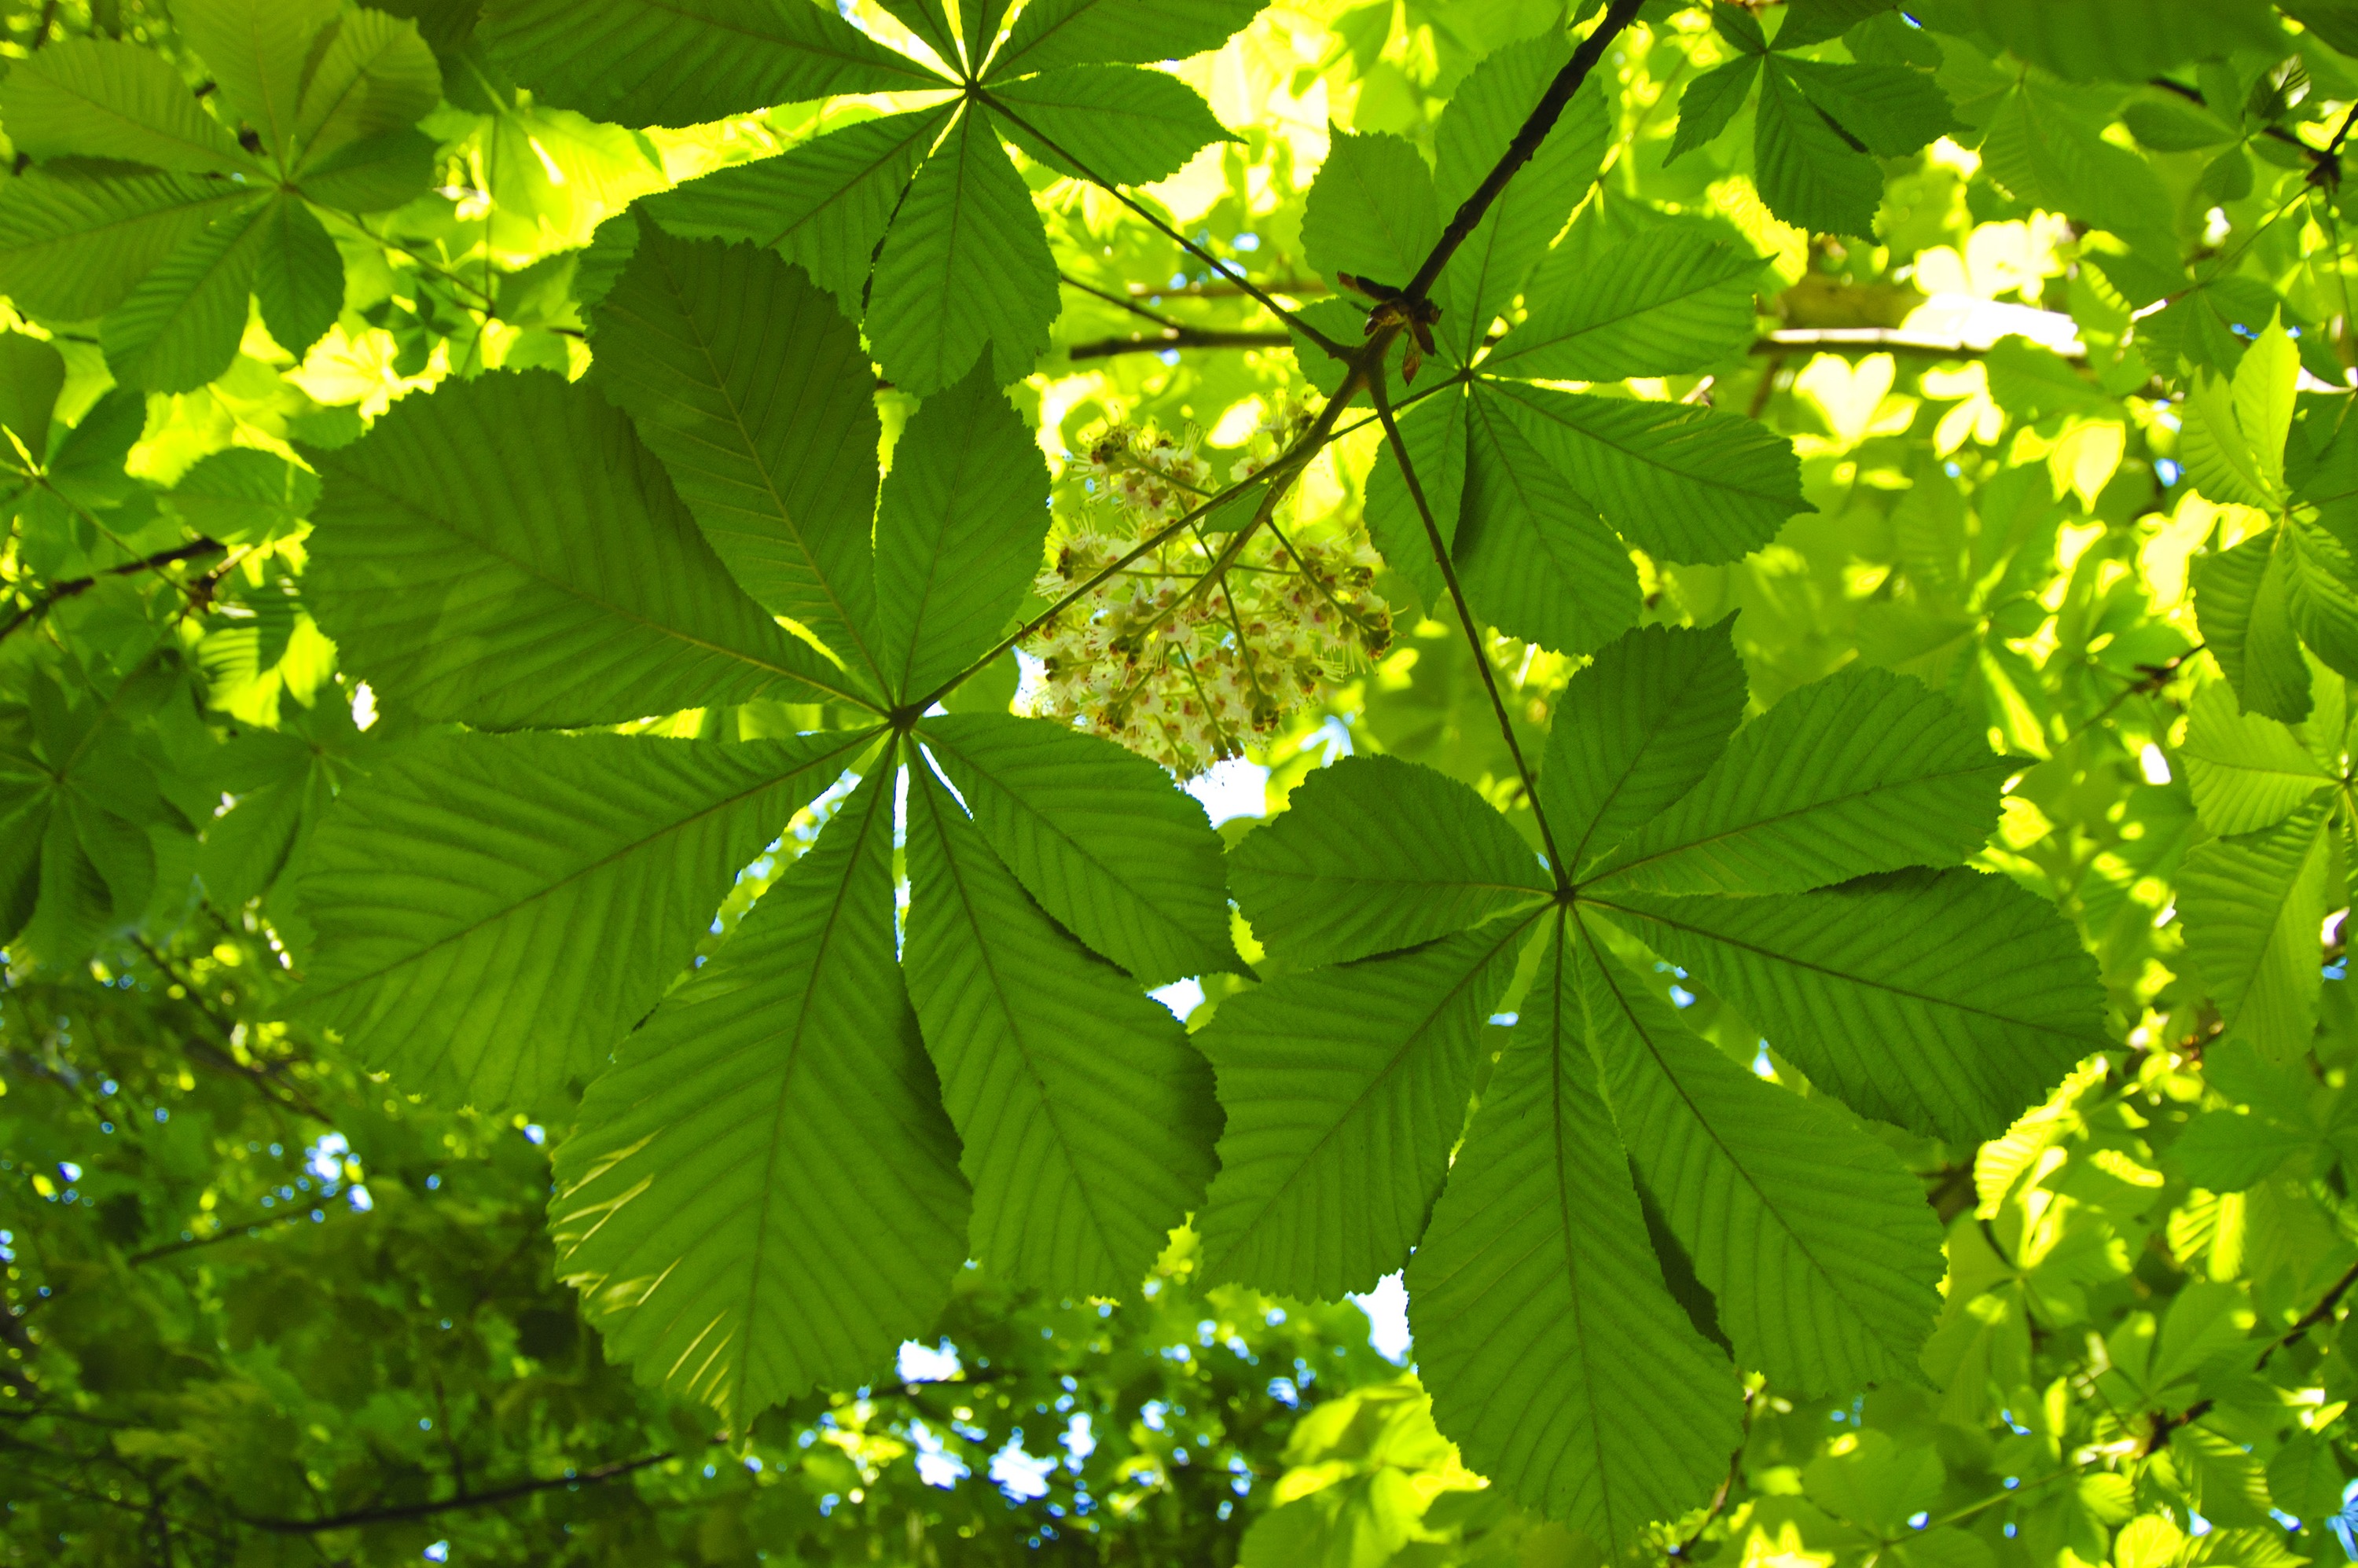
tree, nature, forest, branch, plant, sunlight, leaf, flower, environment, foliage, green, herb, produce, natural, botany, agriculture, botanical, leaves, outdoors, vegetation, shrub, deciduous, horticulture, chestnut, organic, flowering plant, woody plant, land plant